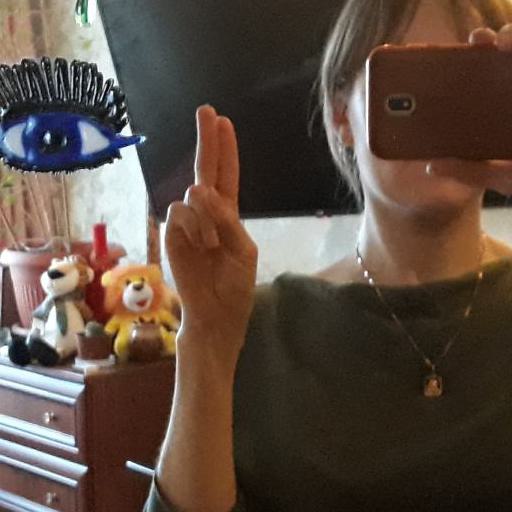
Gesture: two_up